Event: Nepal Earthquake
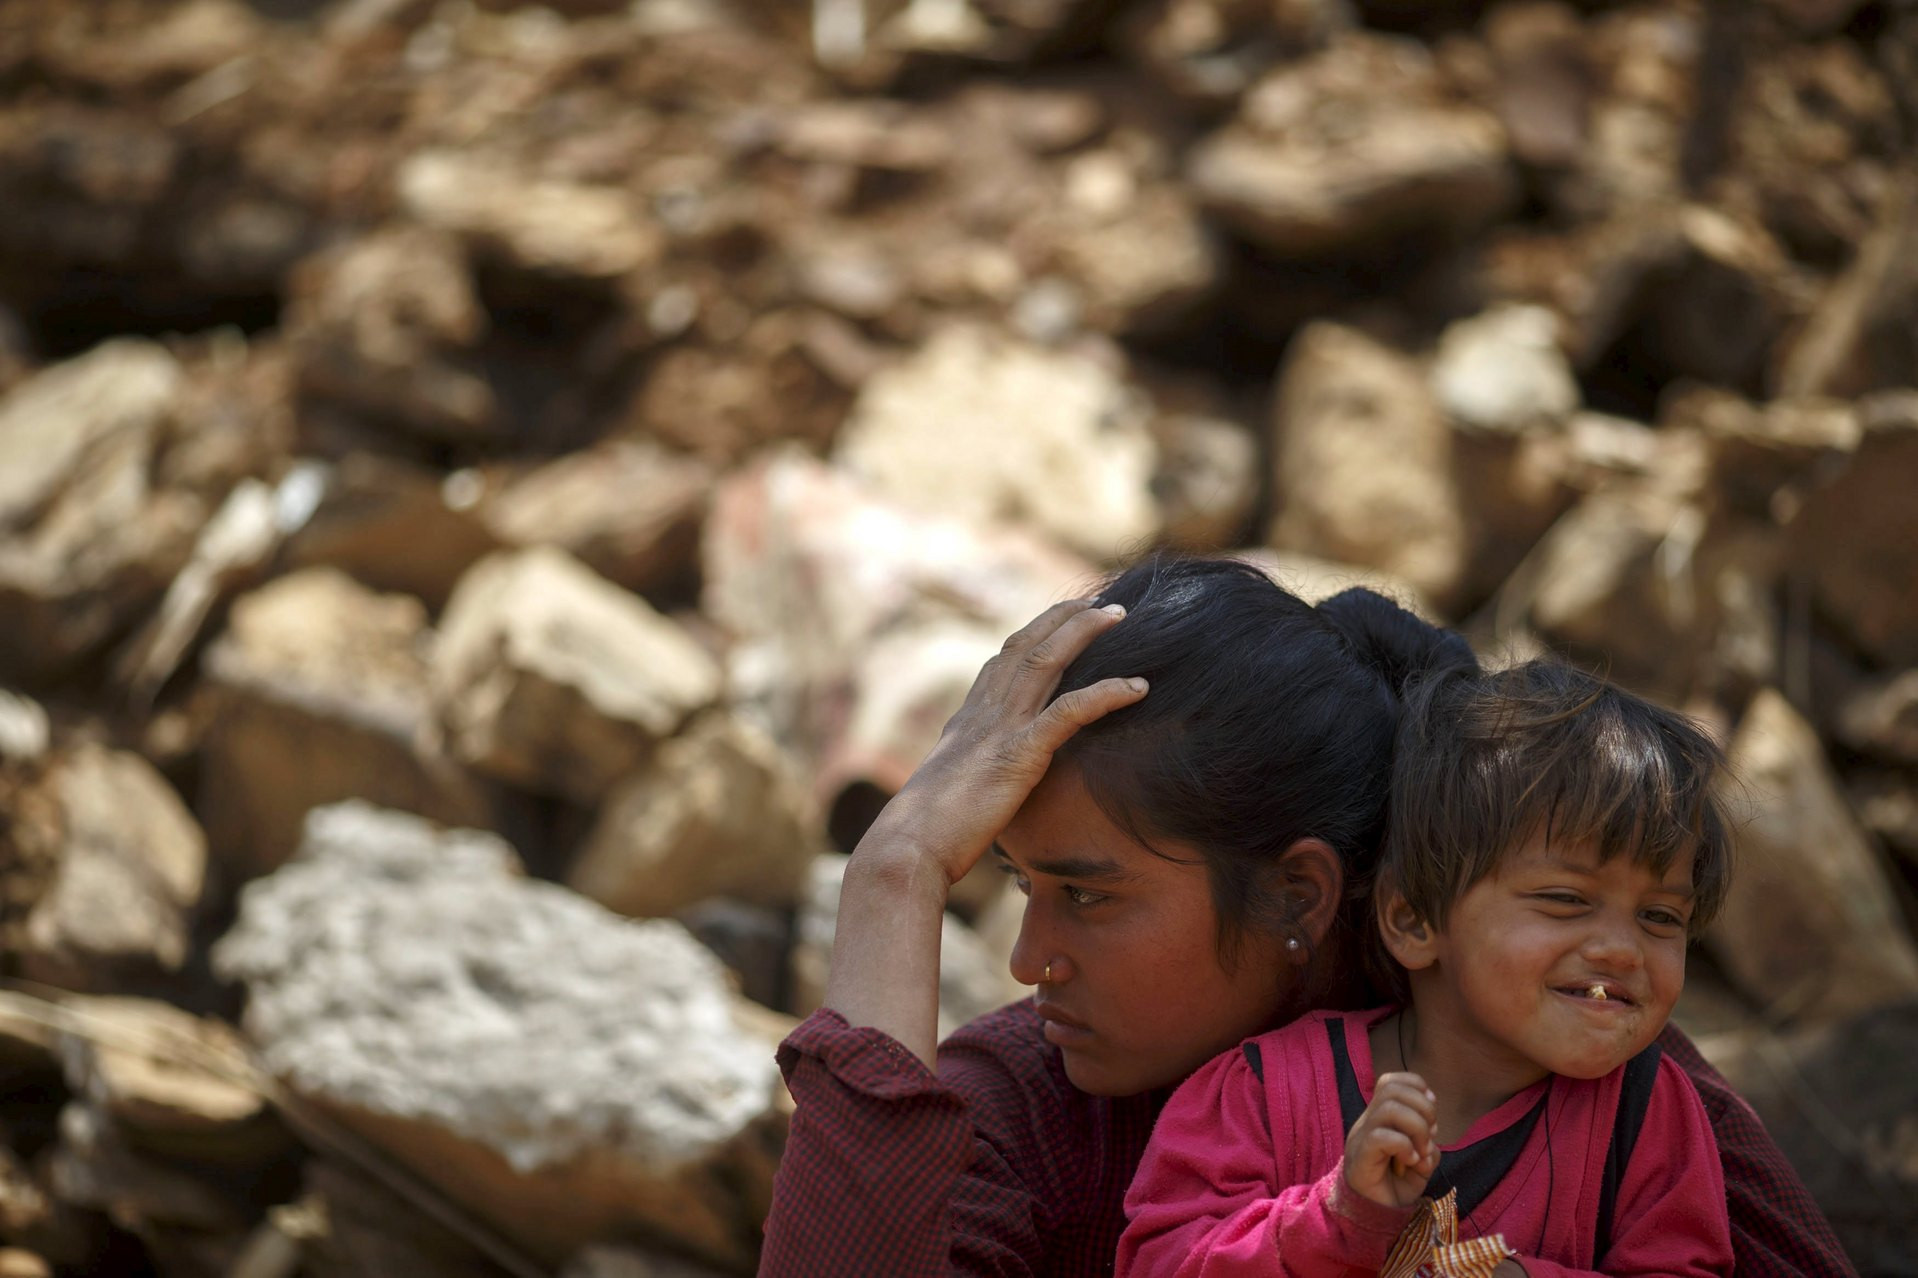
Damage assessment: damage